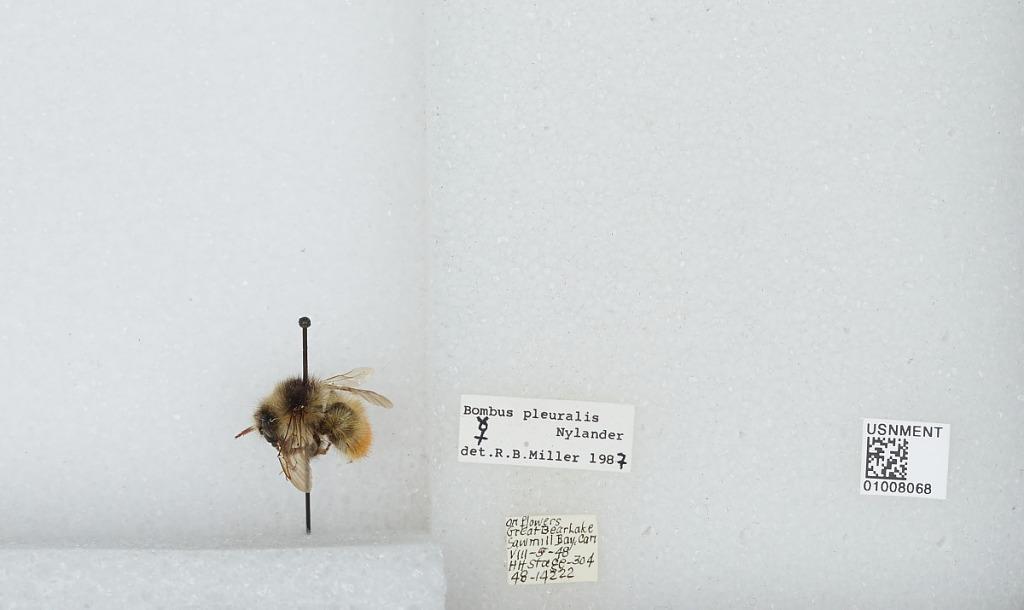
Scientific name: Bombus (Pyrobombus) flavifrons Cresson
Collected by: H. Stage
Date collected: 1948-8-5
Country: Canada
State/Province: Northwest Territories
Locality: Great Bear Lake, Sawmill Bay
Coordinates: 65.72, -118.9
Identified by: Miller, R. B.